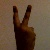
The image shows a hand gesture representing the number 2 in Indian Sign Language.